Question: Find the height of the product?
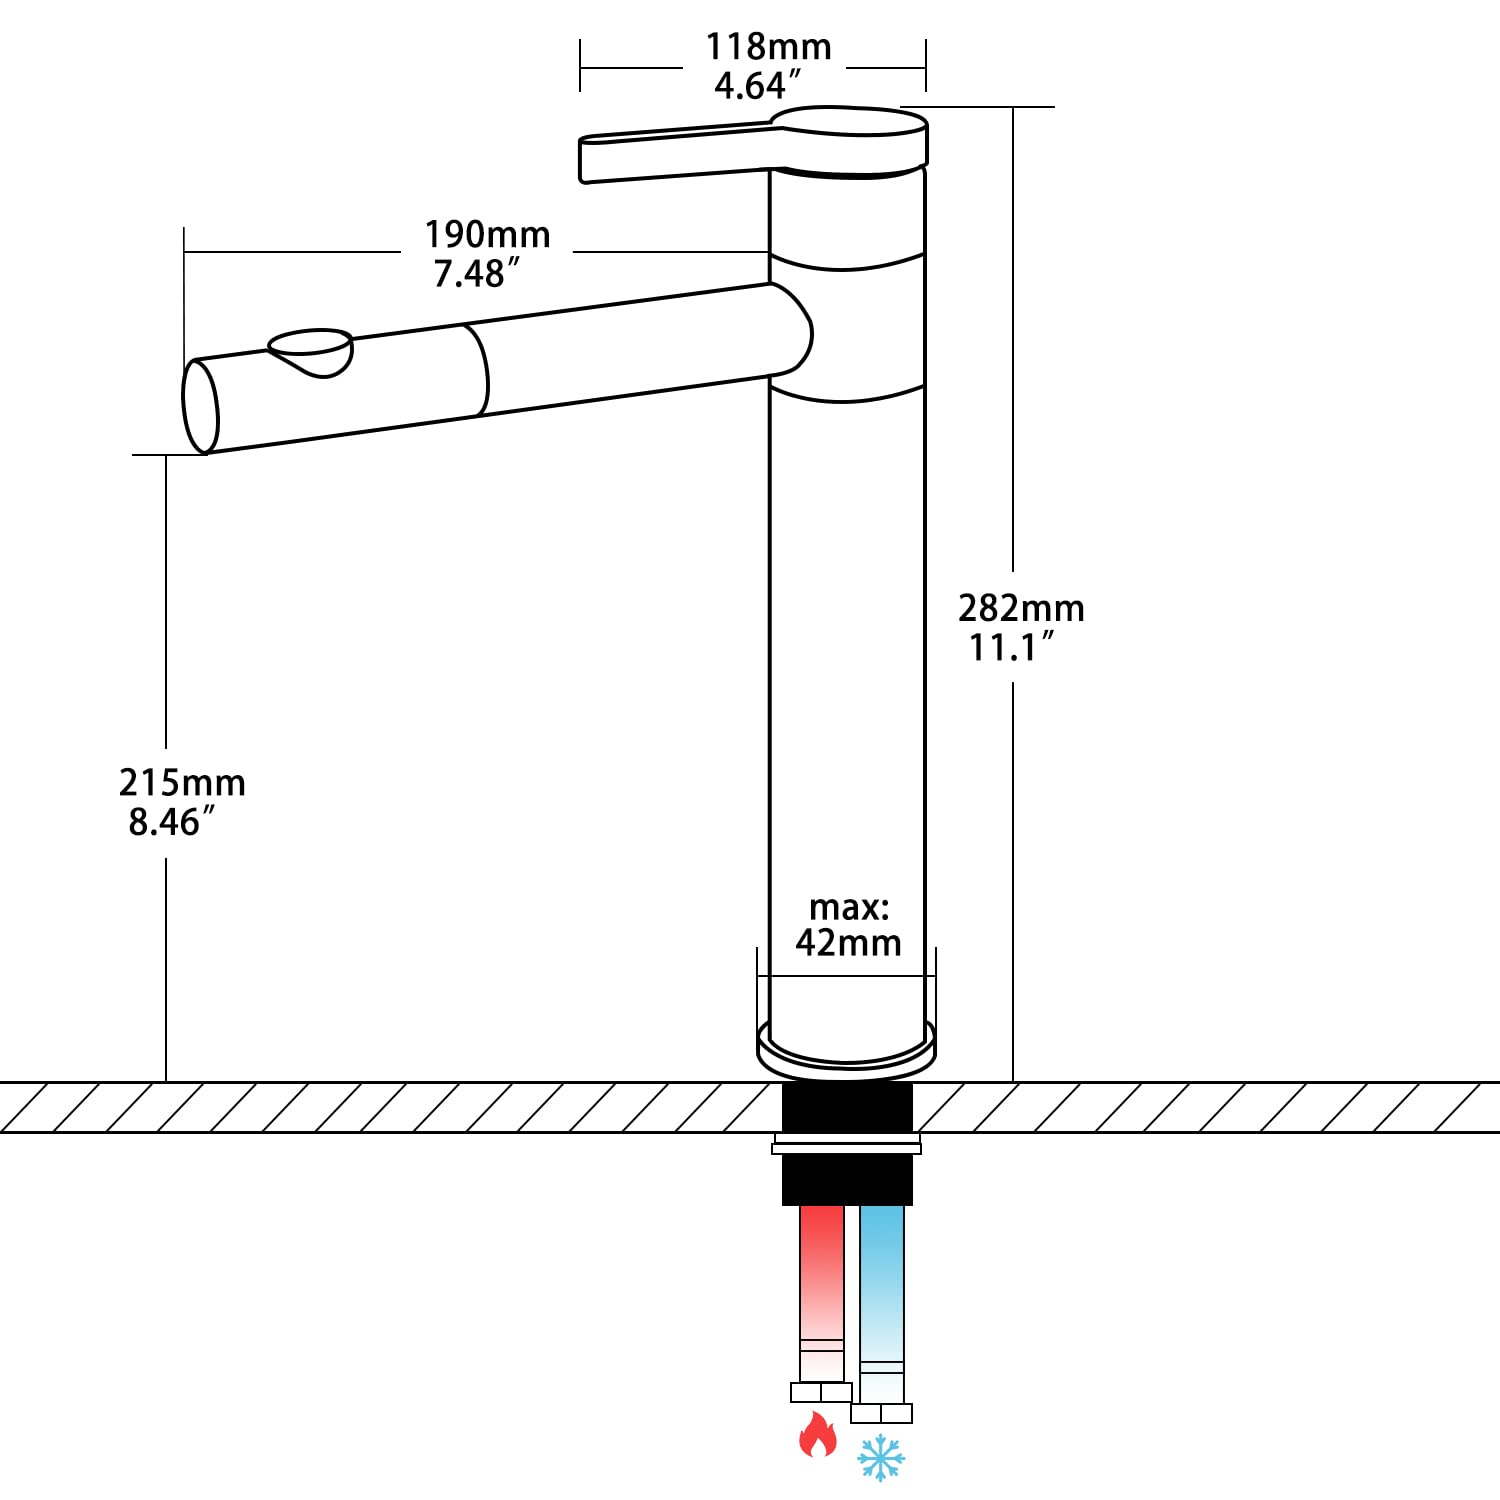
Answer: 282.0 millimetre